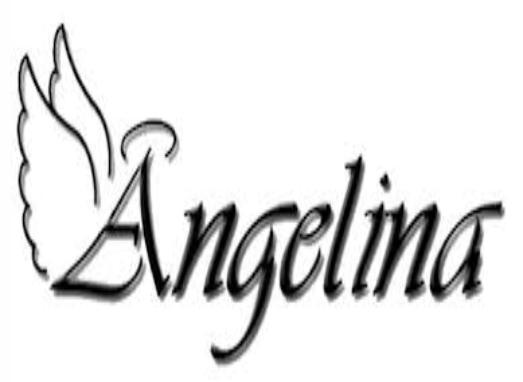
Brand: Angelina
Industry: Others